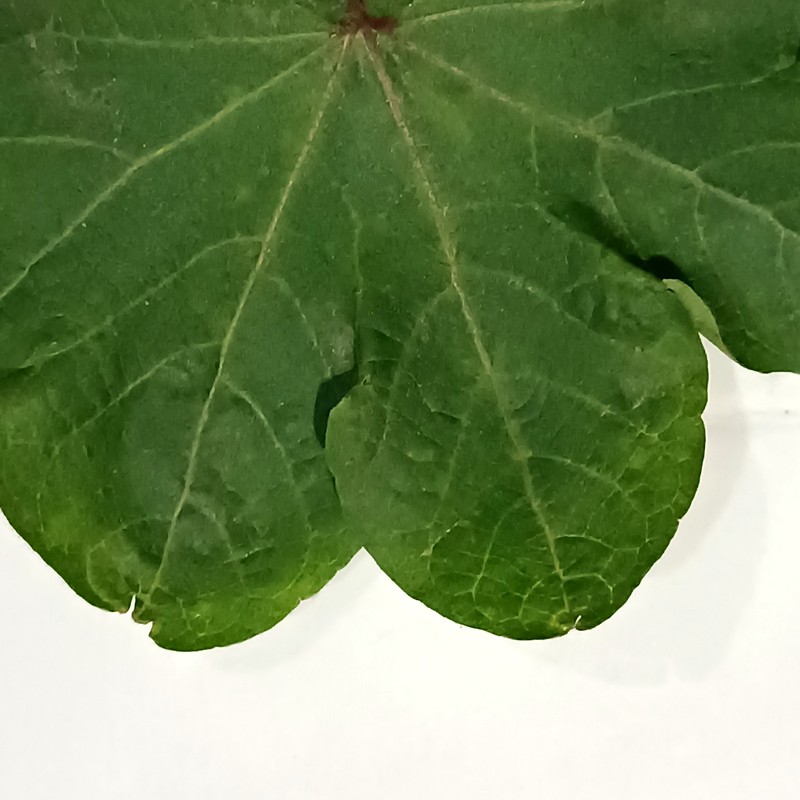
Label: Curl Virus